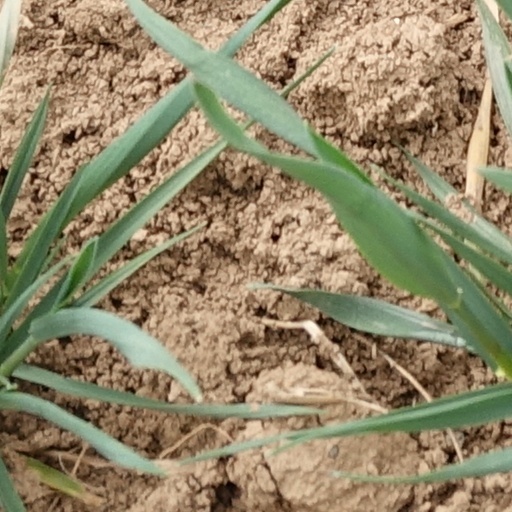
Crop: wheat